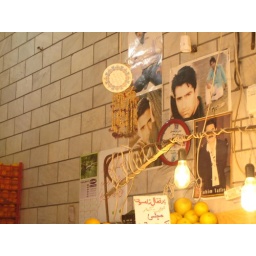
Random pictures in a fruit market